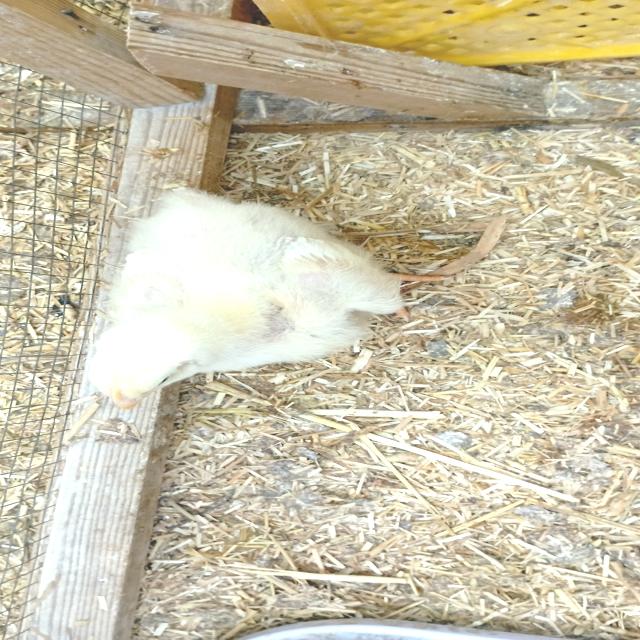
Weight: 336 g